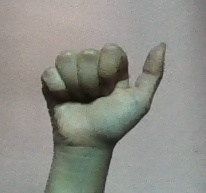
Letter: dhad